All In: The Fight for Democracy

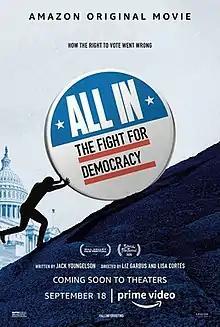
Official poster

All In: The Fight for Democracy is a 2020 American documentary film directed and produced by Liz Garbus and Lisa Cortés. The film revolves around voter suppression. Stacey Abrams worked with Garbus and Cortés on the film. It was released in a limited theatrical release on September 9, 2020, followed by digital streaming on Amazon Prime Video on September 18, 2020, by Amazon Studios. Originally Abrams, a Georgia state representative, did not intend to be part of the film; eventually, she agreed to include her gubernatorial race as part of the story.